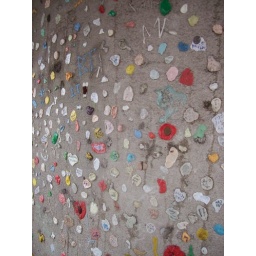
gum on the wall in coit tower